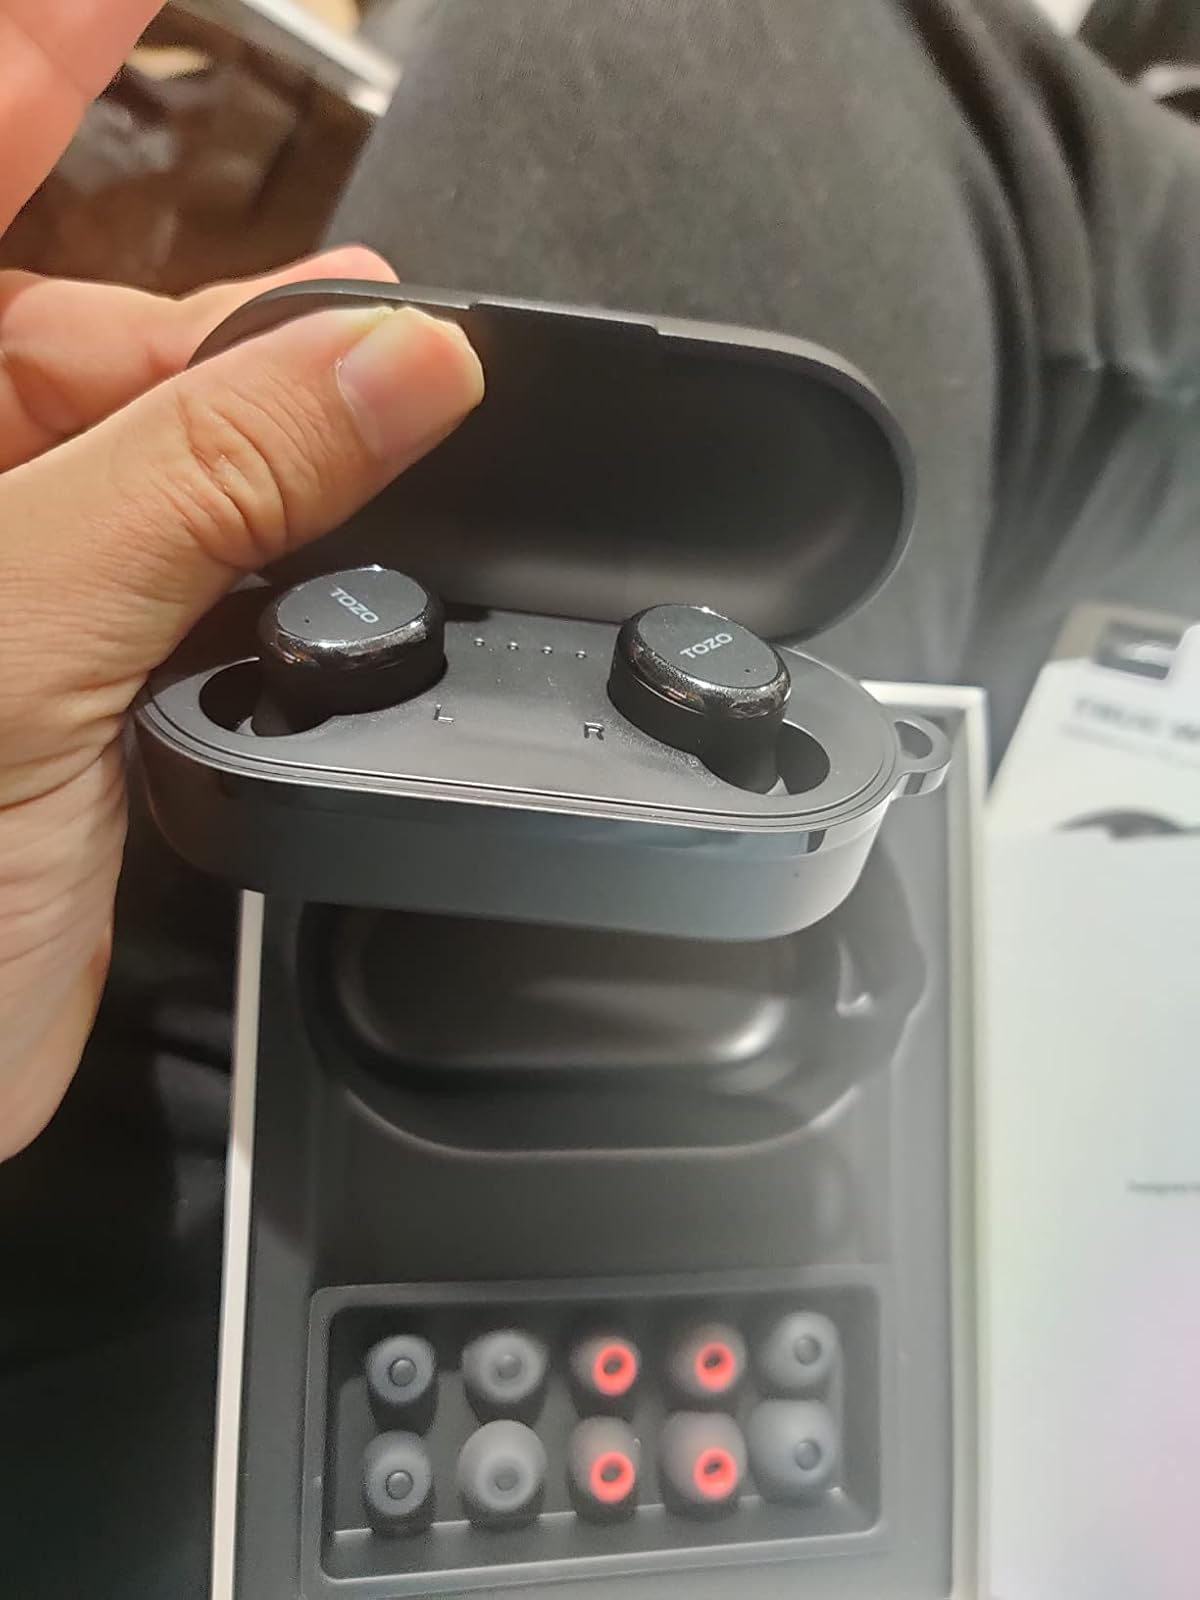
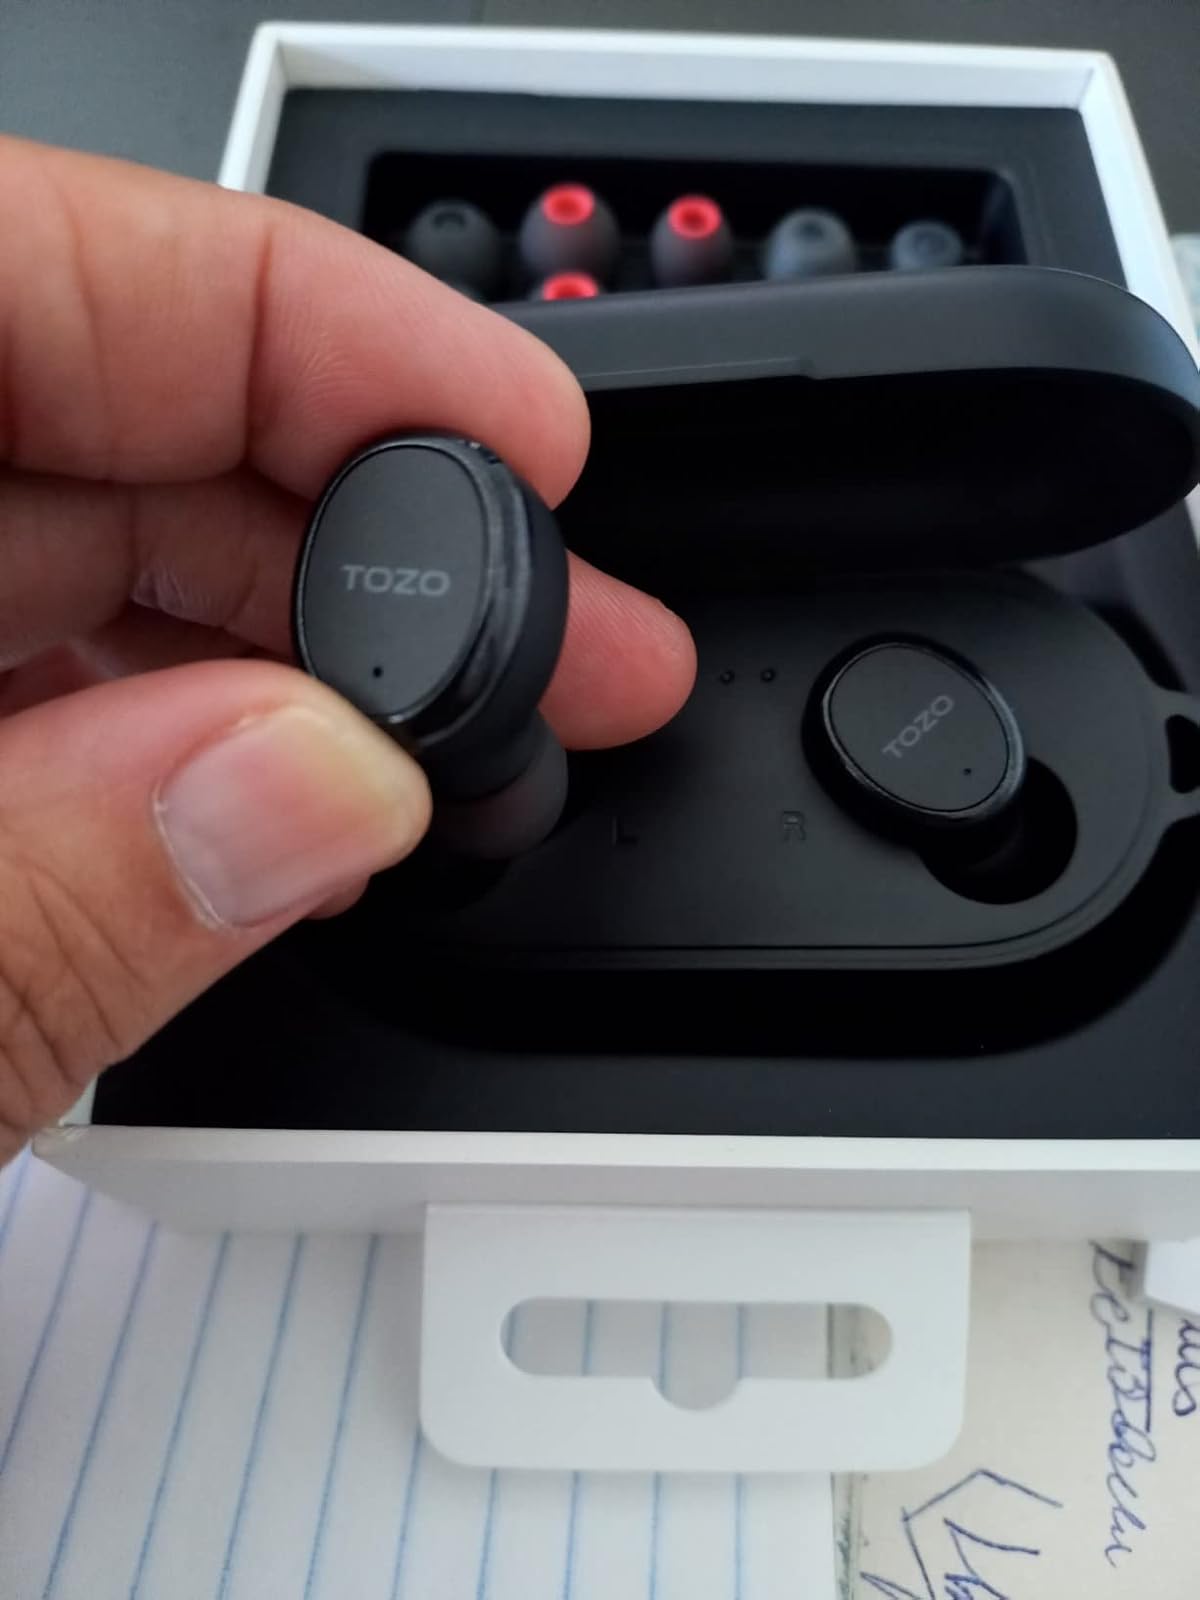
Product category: earbuds
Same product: yes